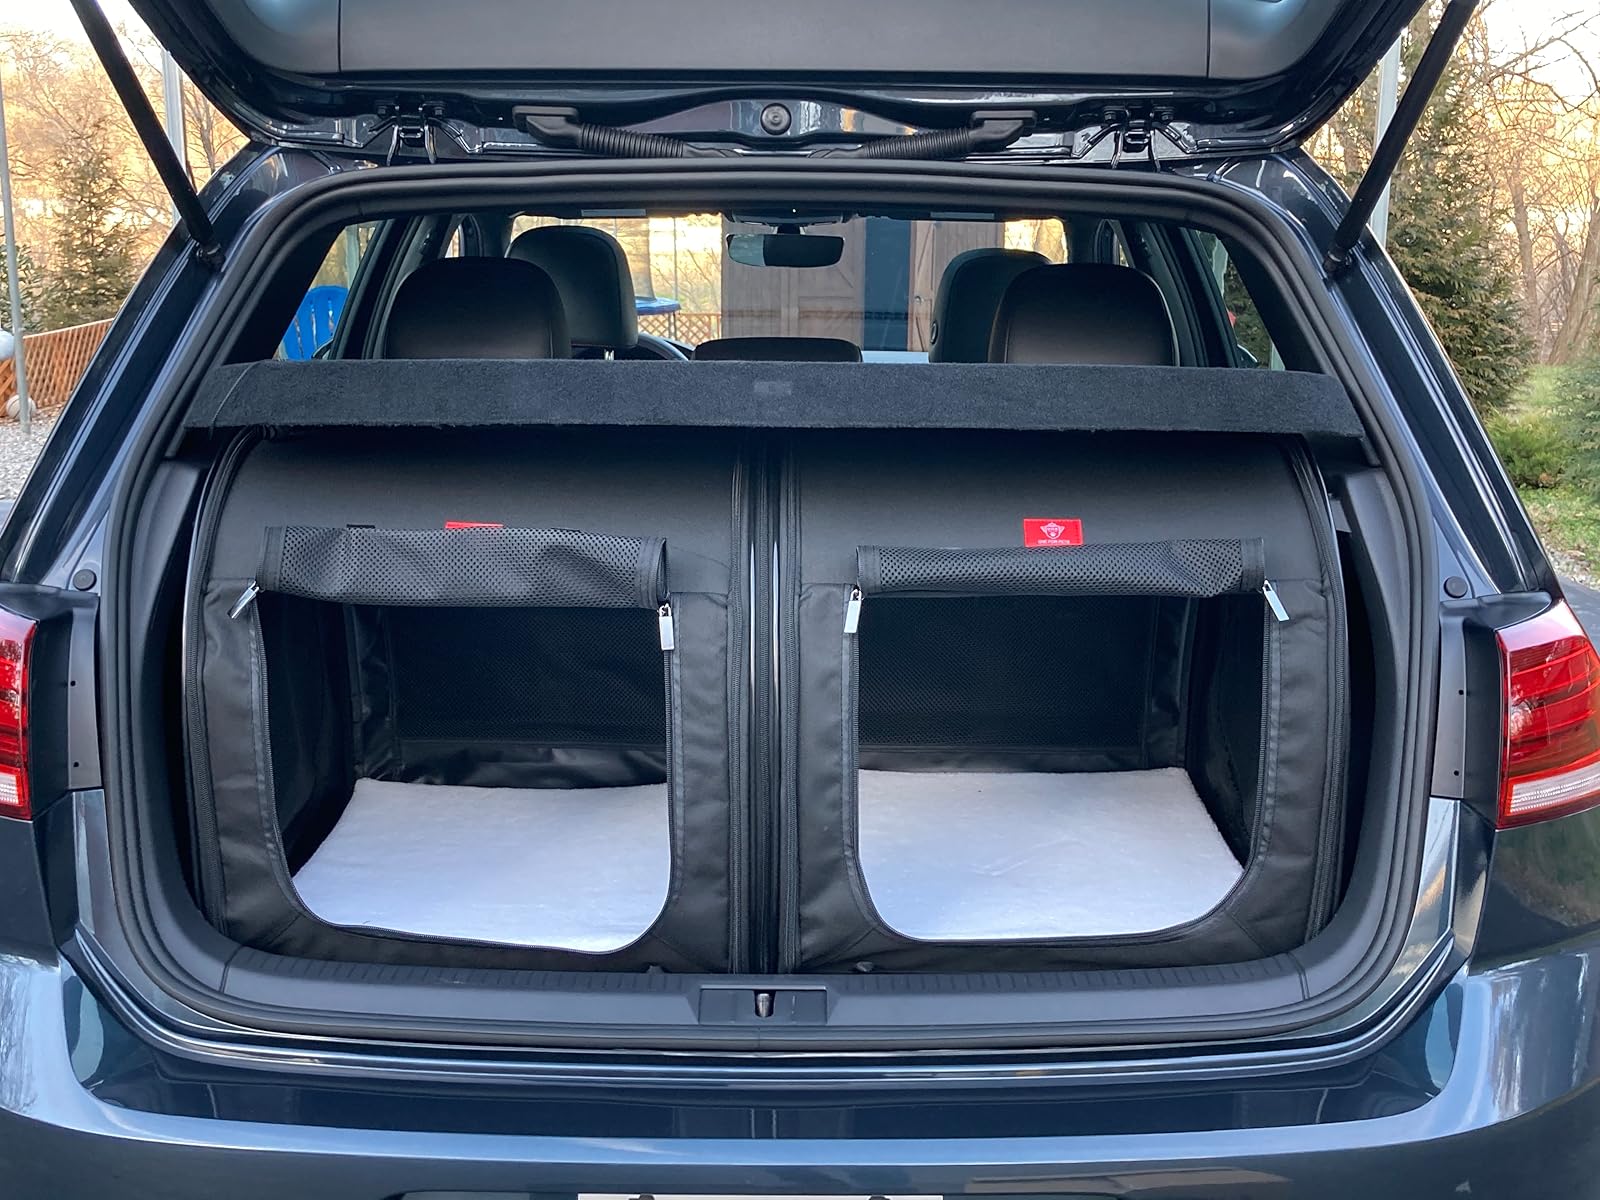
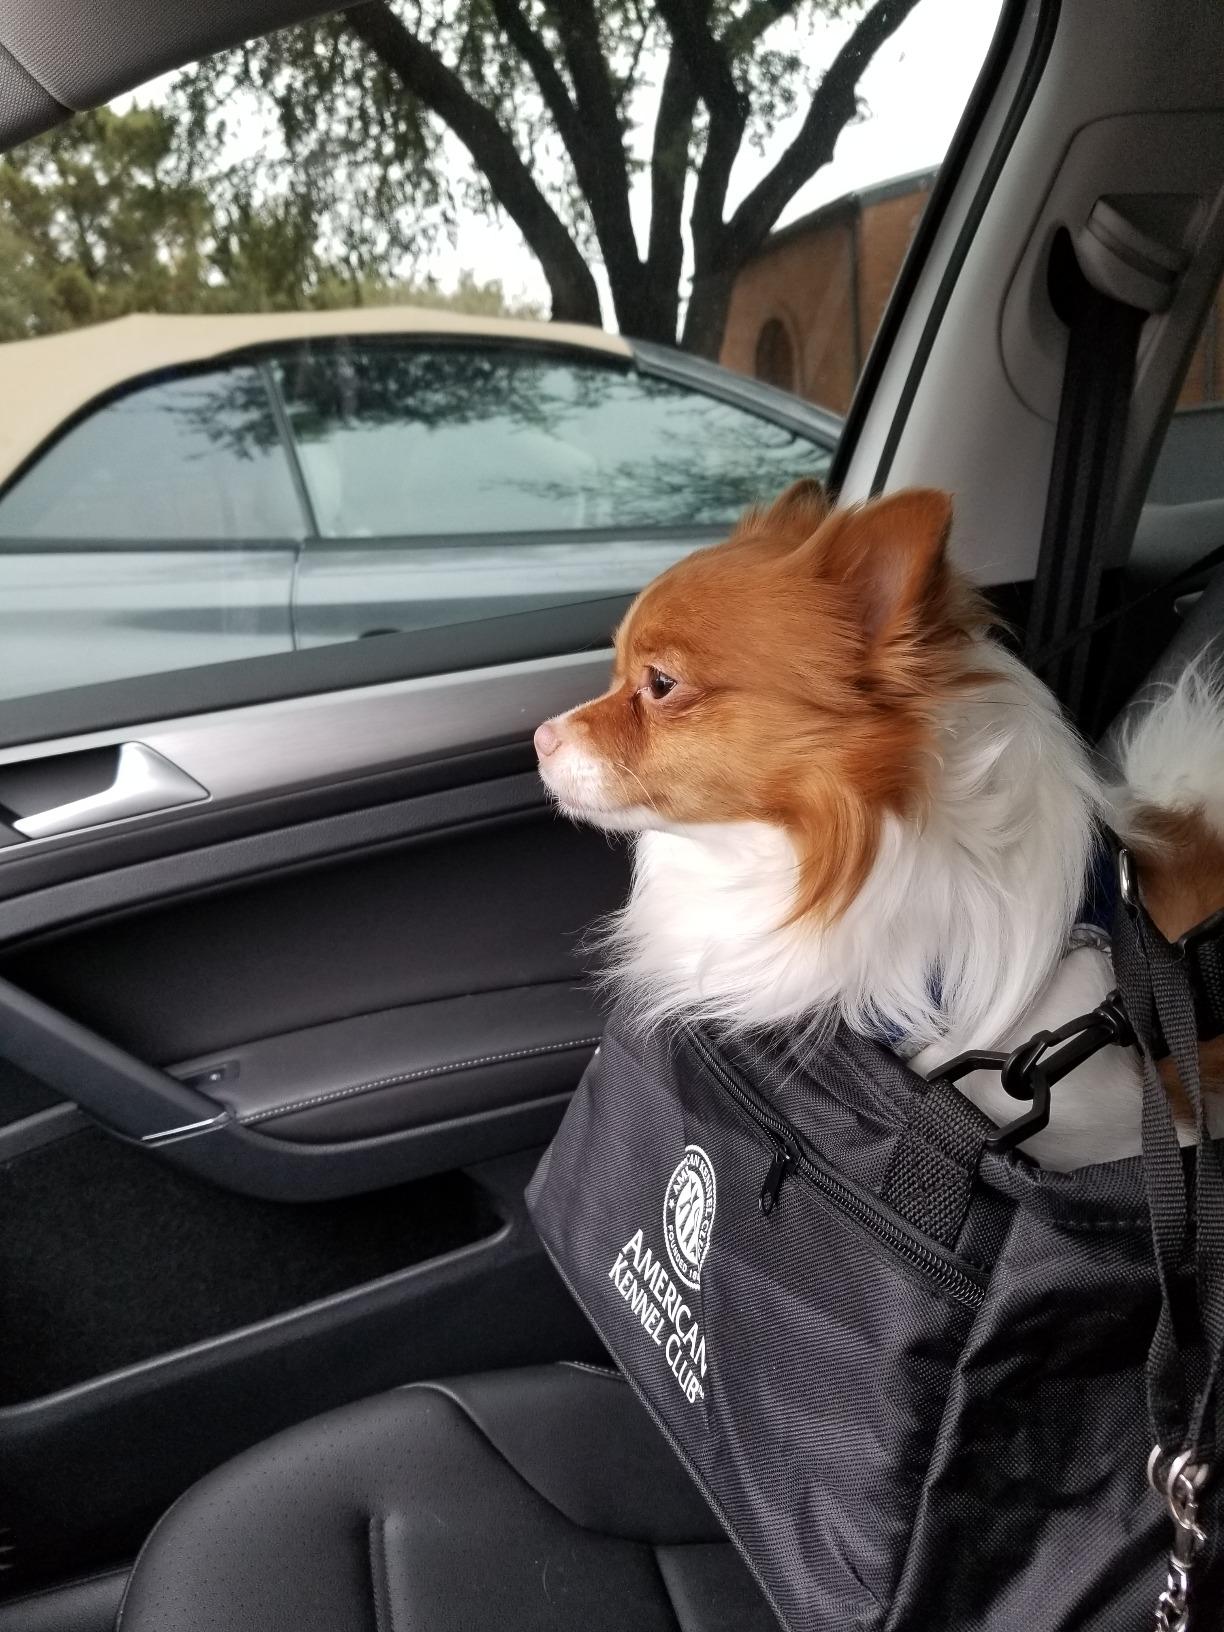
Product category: items_kennel
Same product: no